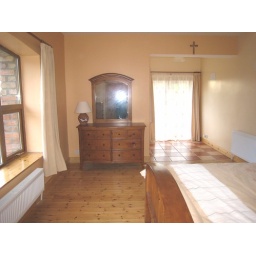
large bedroom in seperate house